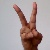
The image shows a hand gesture representing the letter 'V' in Indian Sign Language.